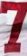
Number: 7